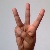
The image shows a hand gesture representing the letter 'W' in Indian Sign Language.